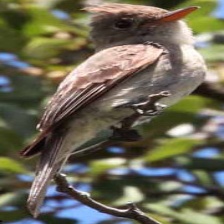
Species: GREATER PEWEE
Scientific name: CONTOPUS PERTINAX